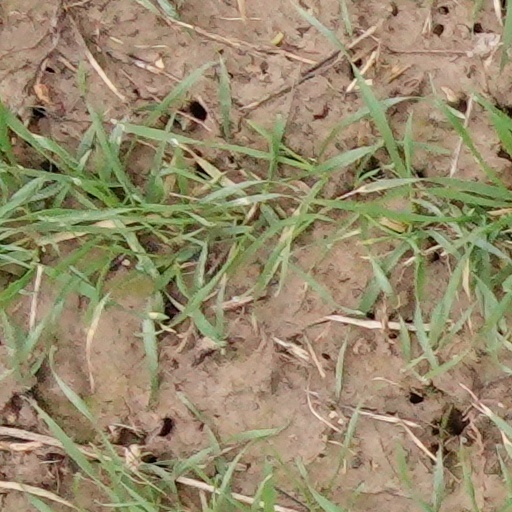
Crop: wheat